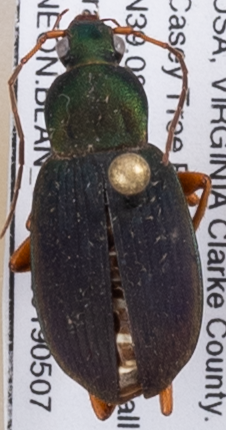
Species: Chlaenius aestivus
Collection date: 2019-05-07
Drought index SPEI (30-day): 2.09
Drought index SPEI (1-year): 2.09
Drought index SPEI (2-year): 2.09